Occupy Harvard

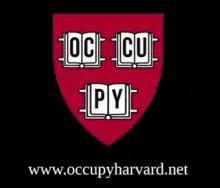
Occupy Harvard logo

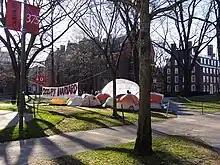
Occupy Harvard tents and banner on Harvard Yard in November 2012

Occupy Harvard was a student demonstration at Harvard University identifying itself with the global Occupy Movement. It sought to create a forum for discussing economic inequality at Harvard, in the United States, and throughout the world. It criticized Harvard's influence on global economic policy and its involvement with the American financial sector. It also supported wage campaigns by Harvard workers and a divestment demand initiated by Hotel Workers Rising.